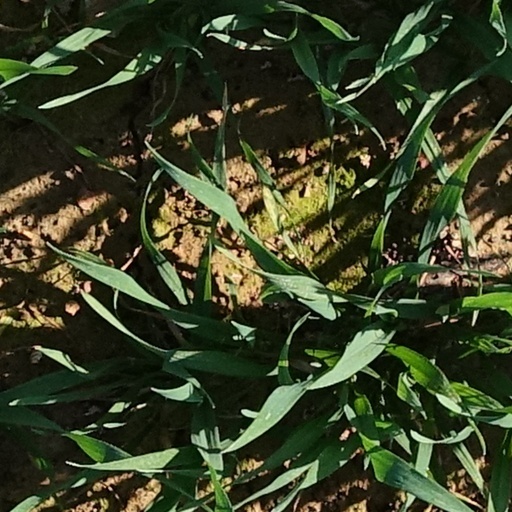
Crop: wheat